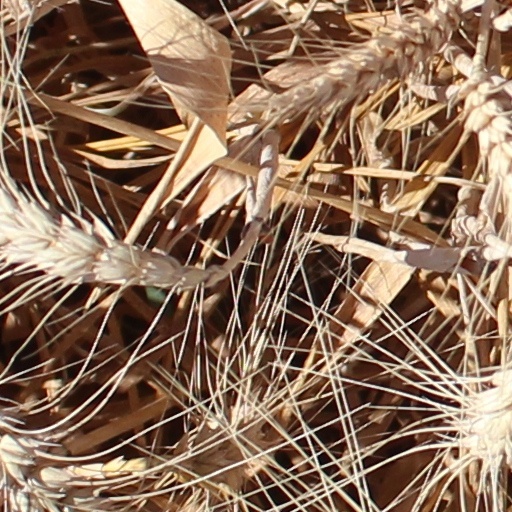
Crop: wheat